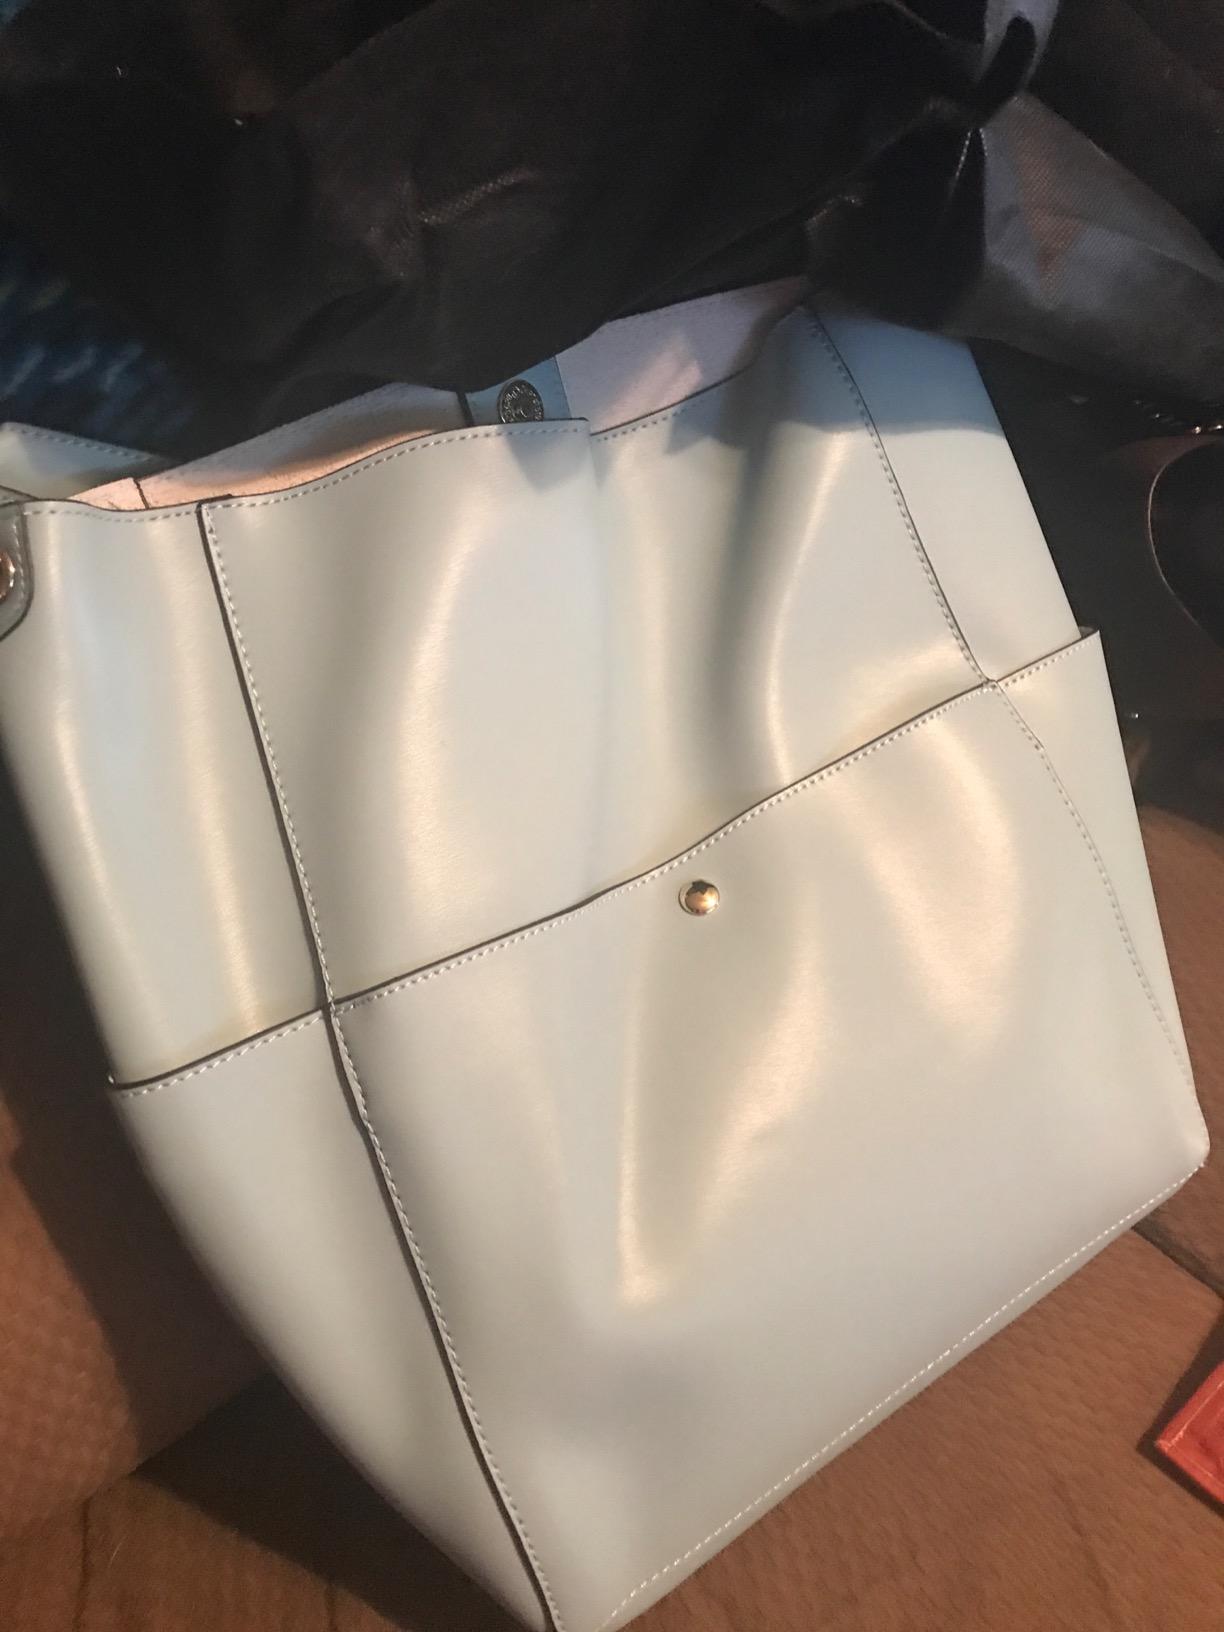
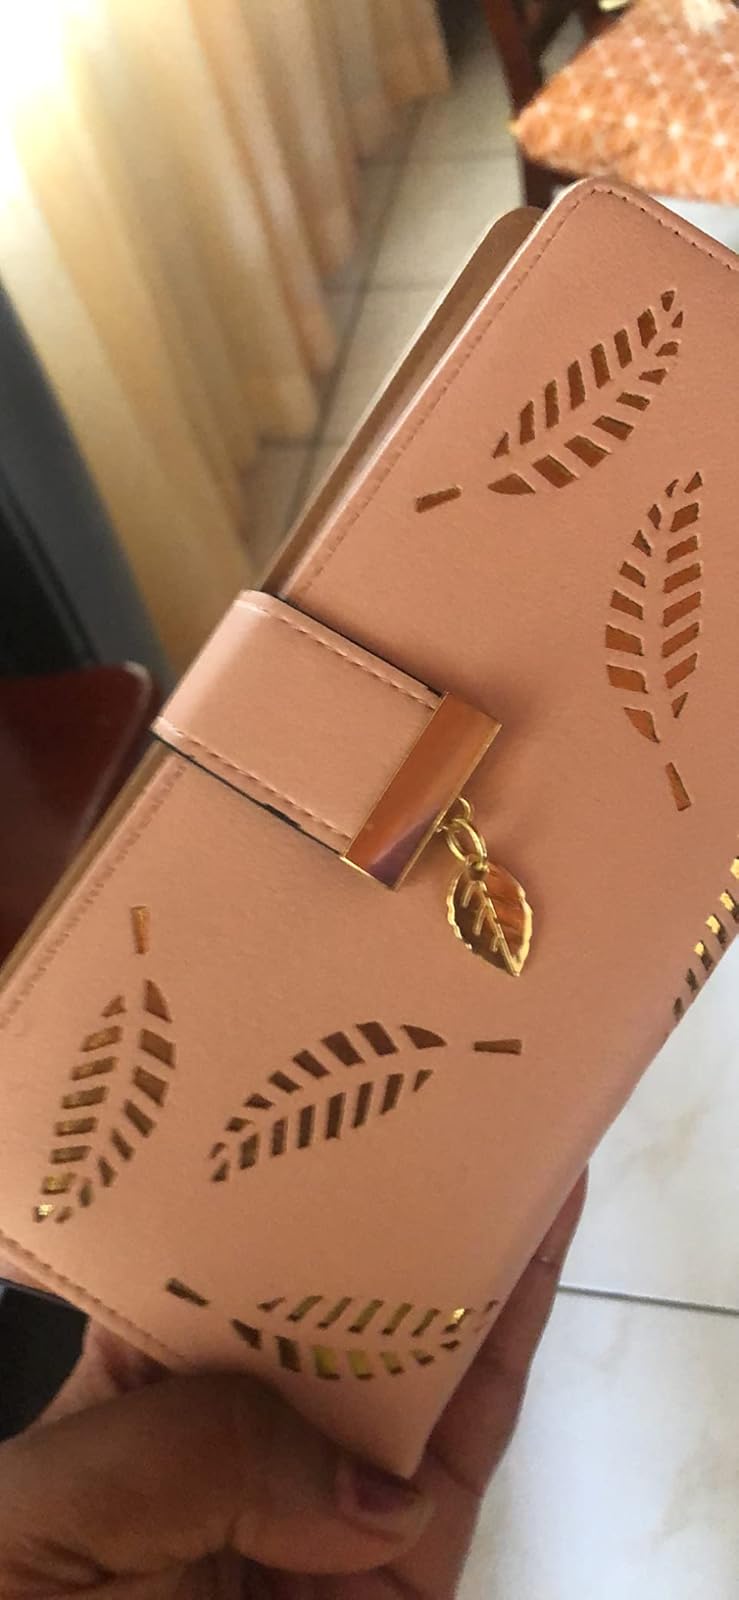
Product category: accessories_handbag
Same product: no